Buyck family

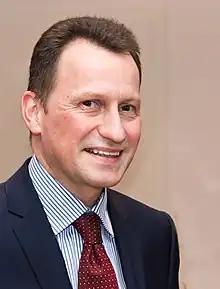
Nicolaas Buyck (2013)

In 1688, the Dutch stadtholder, William III, invaded England with a strong army at the invitation of Protestant politicians. He expelled his father-in-law James II, who had become Catholic, in favor of his eldest daughter Mary. In 1745, James' grandson, known as Bonnie Prince Charlie because of his good looks, invaded Scotland. He unleashed the Jacobite Uprising, which eventually met an unsuccessful end at the Battle of Culloden.